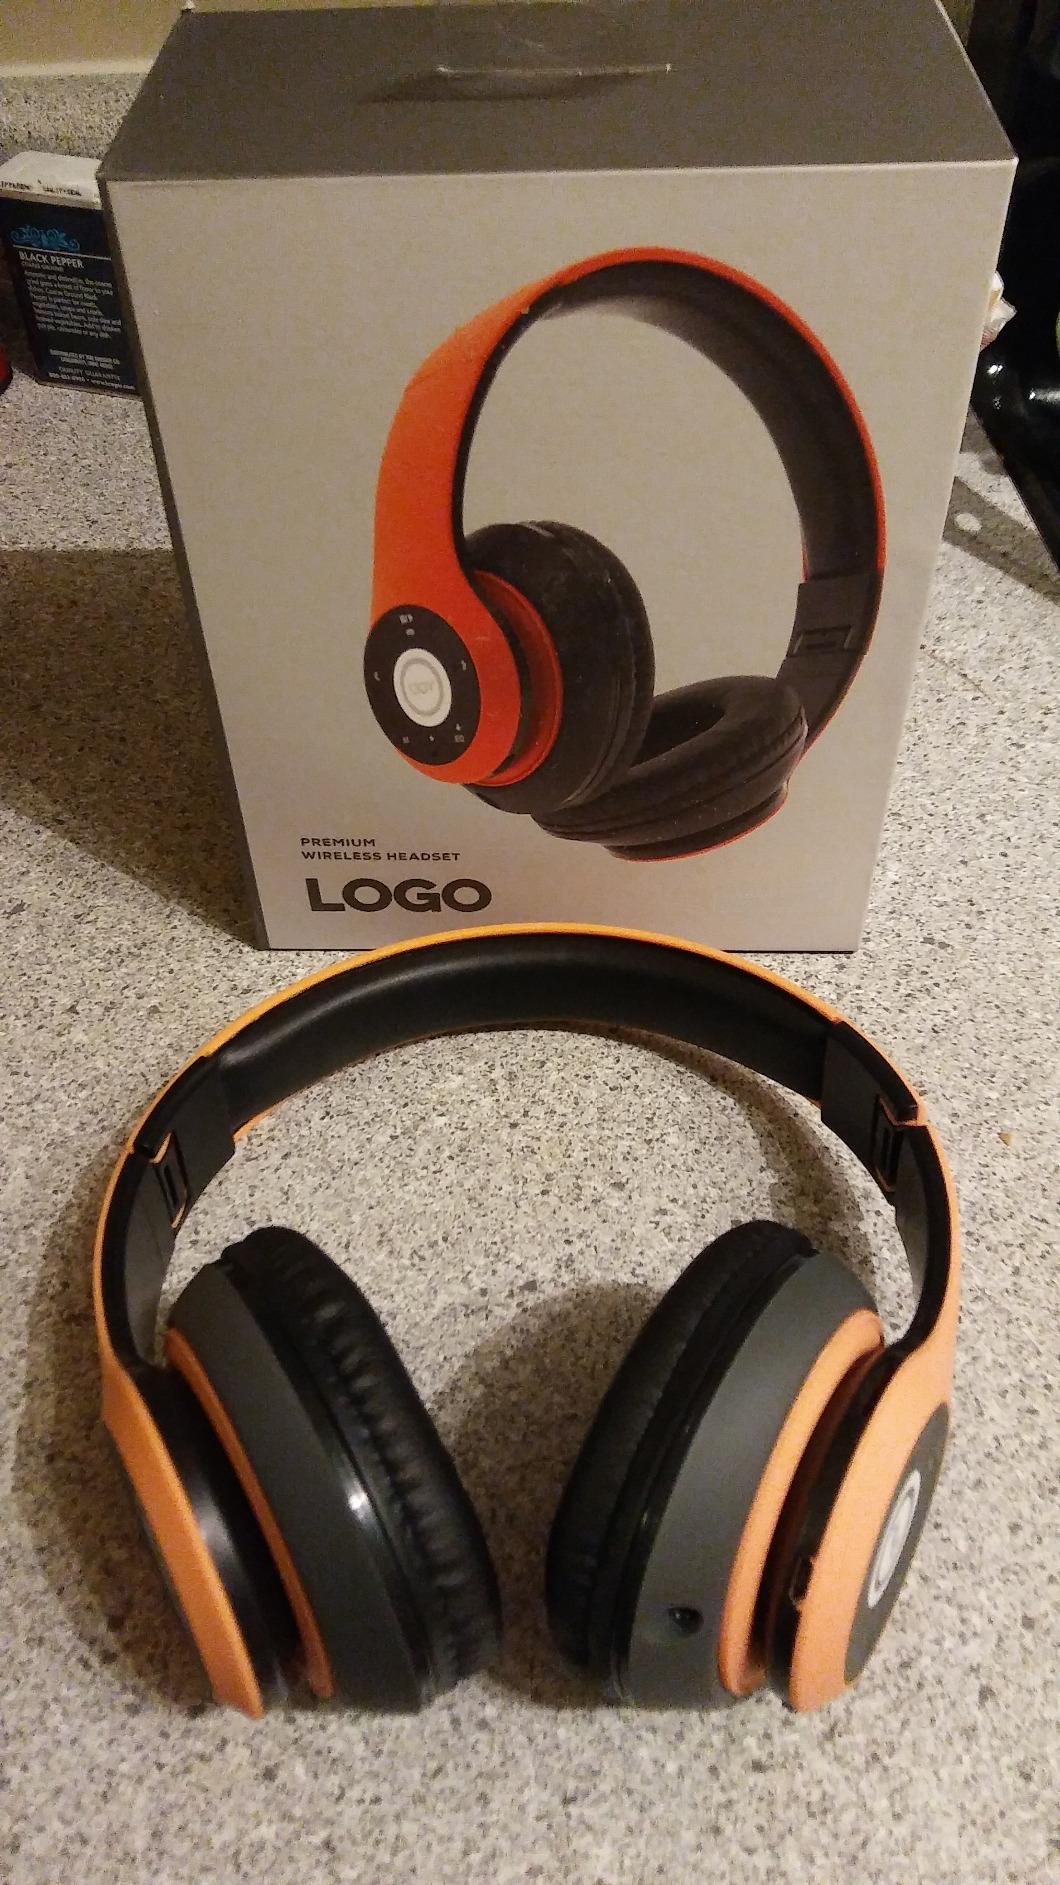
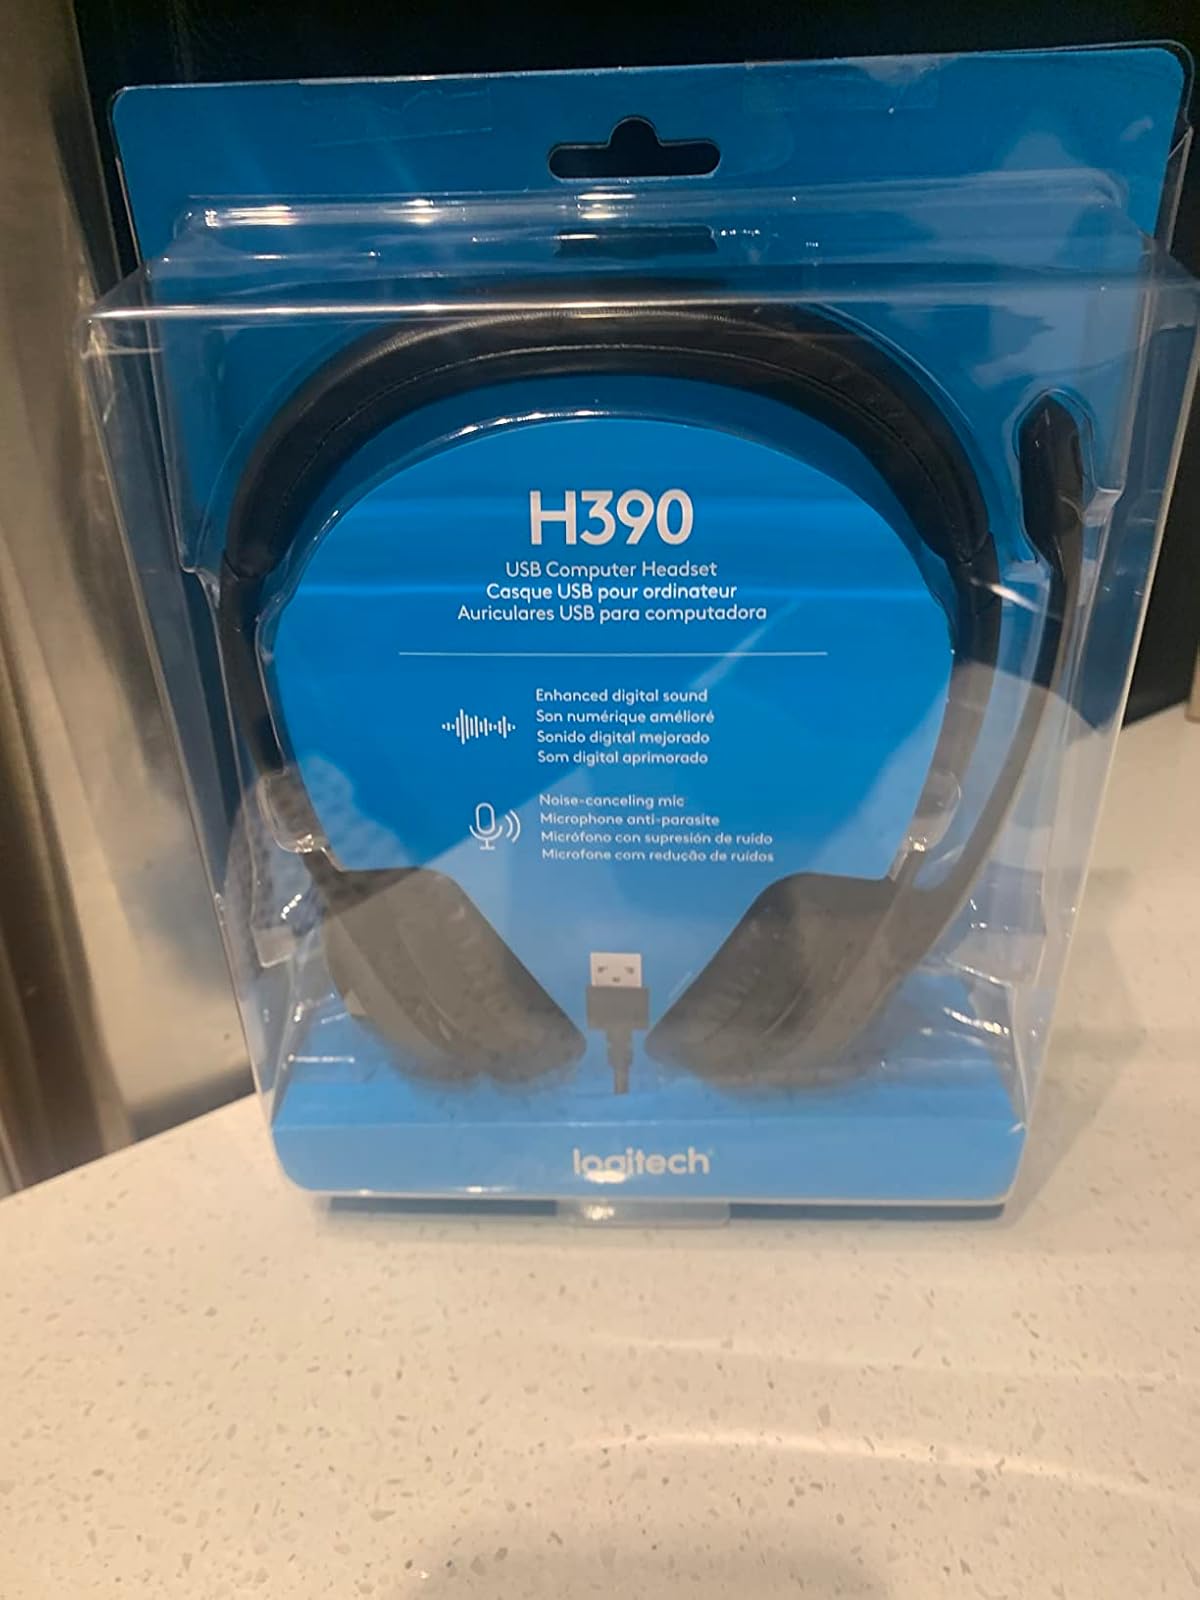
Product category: headphones
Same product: no